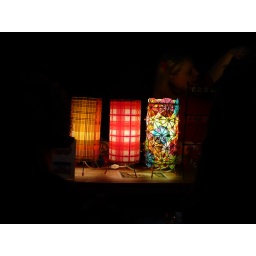
3 table lamps by bright lights little city